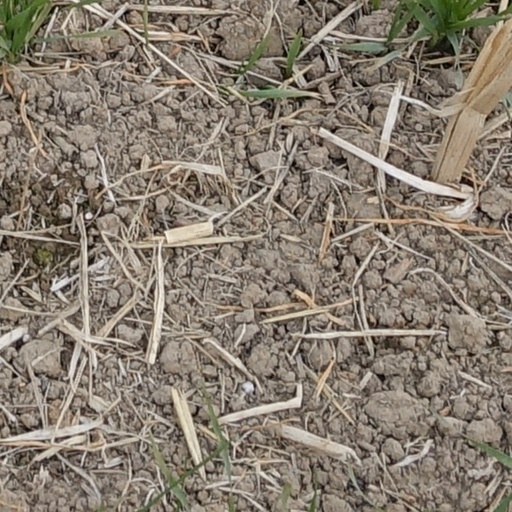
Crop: wheat